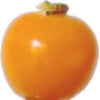
Label: physalis